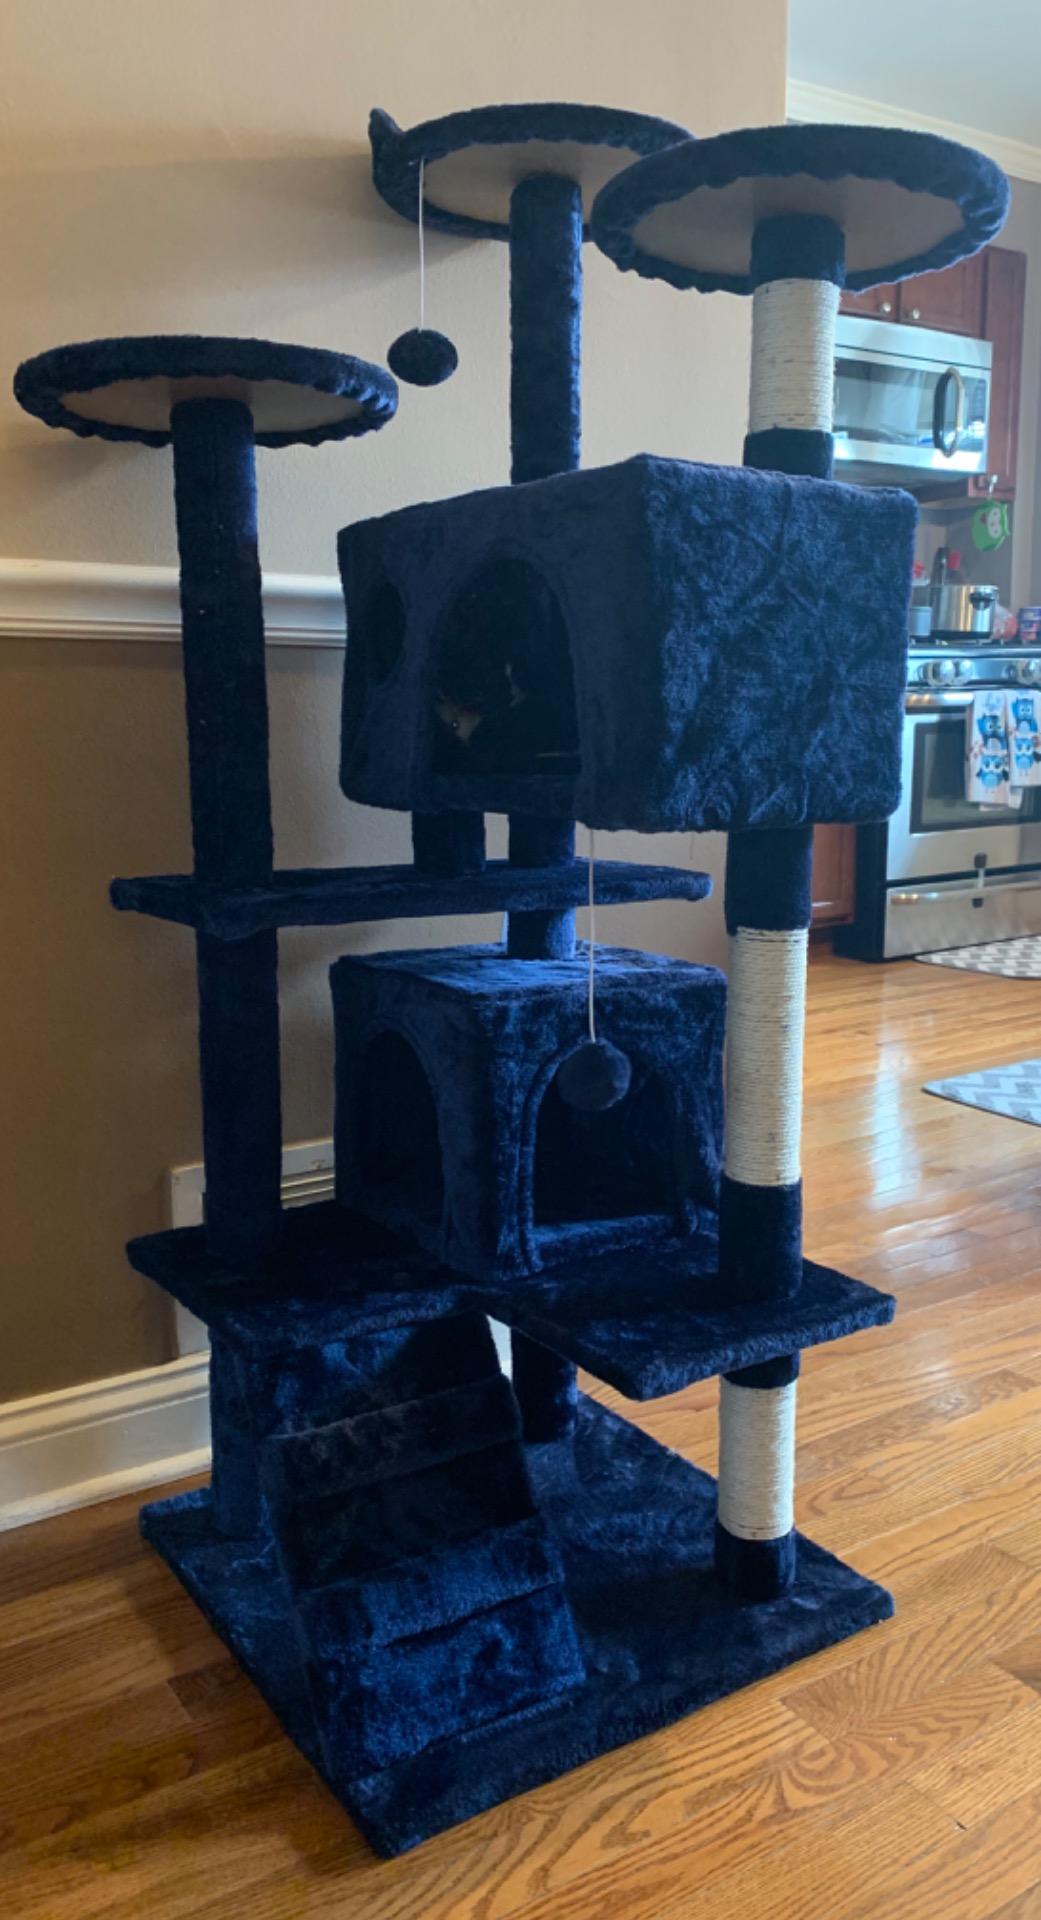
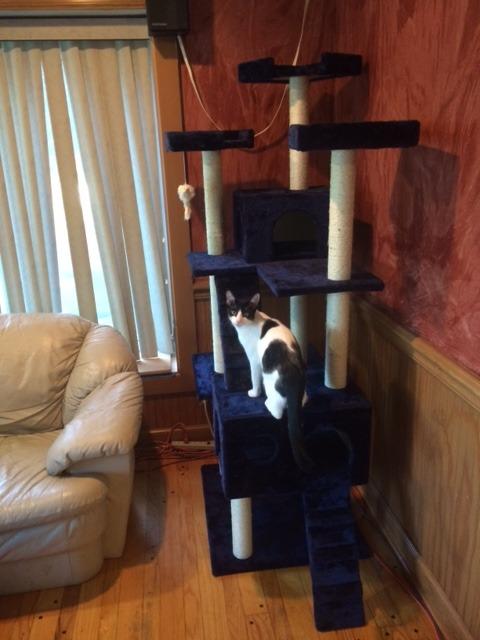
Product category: items_cat tree
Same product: no